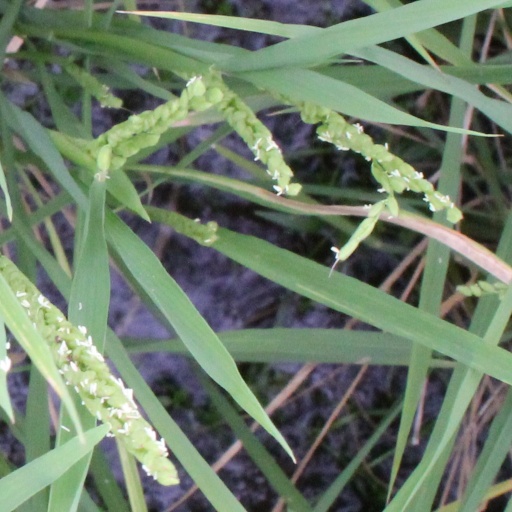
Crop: rice